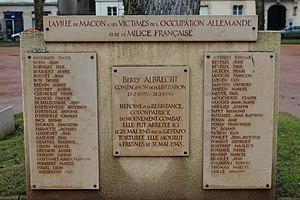
Monument en l'honneur des victimes de l'occupation allemande et de la Milice française dans le square de la Paix de Mâcon.
Mâcon est une commune française, capitale du Mâconnais, préfecture du département de Saône-et-Loire, dans la région Bourgogne-Franche-Comté.